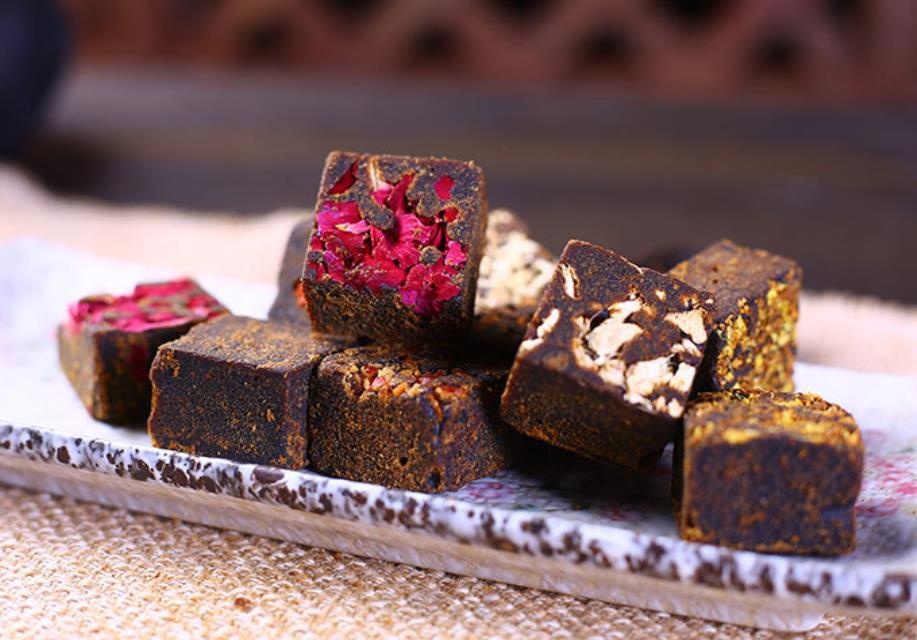
Gourmet Brown Sugar cubes
Brown sugar cubes with fruit and flowers. Just add hot water to soften and add to any cocktails, champagne, coffee, hot tea, water, and more!
Brand: FAIRE
Category: Food, Beverages & Tobacco > Food Items > Cooking & Baking Ingredients > Sugar & Sweeteners